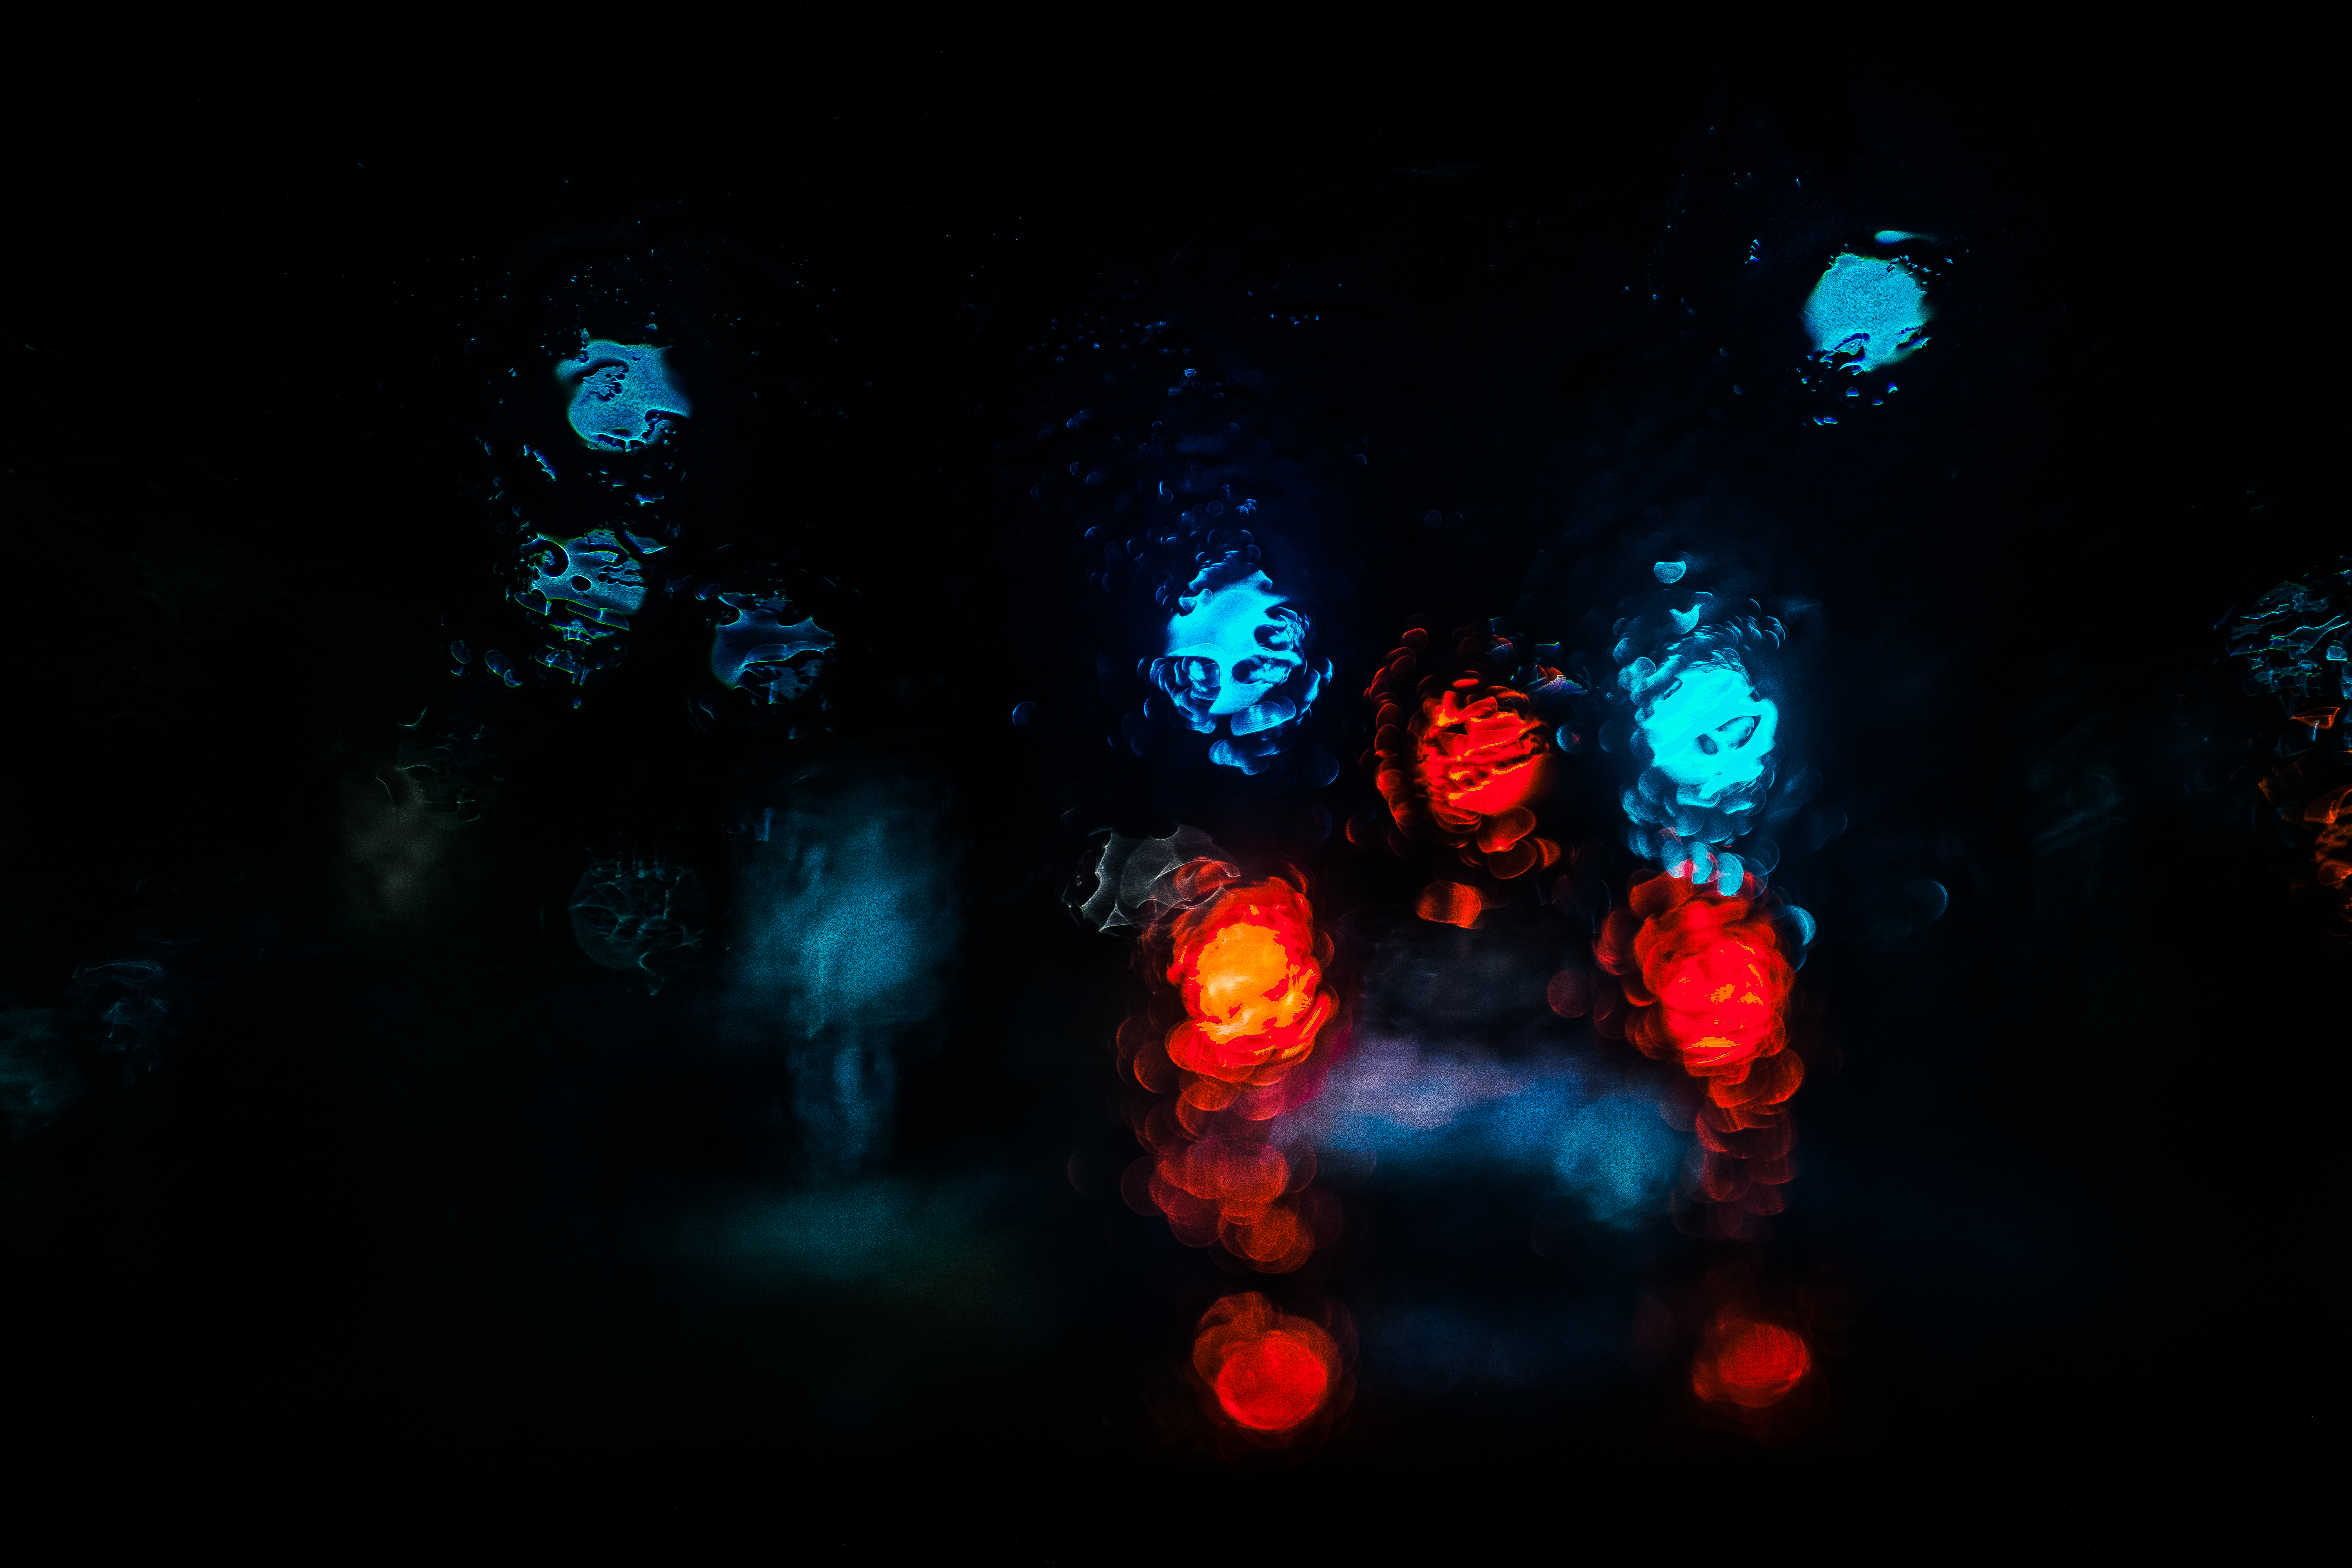
light, bokeh, night, dark, darkness, screenshot, computer wallpaper